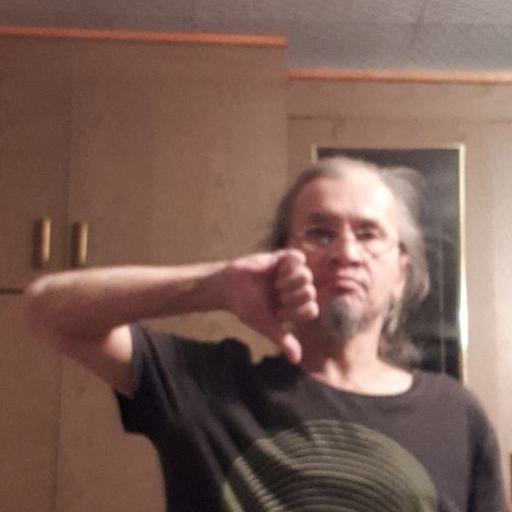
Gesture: dislike